Iris subg. Iris

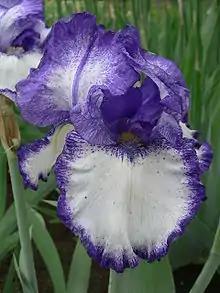
Bearded iris cultivar 'Stepping Out'

It also includes thousands of ornamental plant cultivars, which have been divided into various height categories.